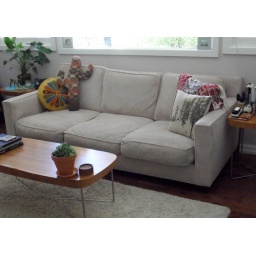
Includes saguaro pillow I handstitched out of an old sweater dress (matches other round cactus pillow in bedroom)